2022 American League Championship Series

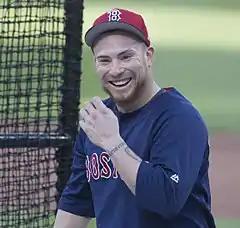
Christian Vázquez (pictured here with the Red Sox) had 2 RBI and threw a runner out in Game 3.

In contrast to Game 1, the roof of Minute Maid Park was open as Framber Valdez of the Astros squared off against Luis Severino of the Yankees to kick off Game 2. Alex Bregman started the scoring in the third with a two-out three-run homer off of Severino to jump the Astros out to a 3–0 lead. The Yankees answered back the following inning, capitalizing on an Aaron Judge single and a throwing error by Valdez on a Giancarlo Stanton grounder that put runners at second and third. Anthony Rizzo drove in a run with a fielder's choice groundout and Gleyber Torres drove in another run on an infield single to bring the game to 3–2. Valdez recovered to end the inning and finished his night by striking out nine through seven innings of two-run baseball. Severino went innings, striking out six and giving up three runs. In the eighth with a runner on, Judge hit what looked to be a go-ahead two-run homer off of reliever Bryan Abreu, but the wind blowing in from the open roof kept the ball in the park as Kyle Tucker caught it at the warning track. Prior to the bottom of the 9th inning, a fan (wearing a Craig Biggio jersey) ran onto the field and got on his knees to hug Astros second baseman Jose Altuve prior to security apprehending the fan. Ryan Pressly came in again in the ninth to close out his second save of the series, striking out Matt Carpenter on a check swing to end the game and give the Astros a 2–0 series lead heading to New York.